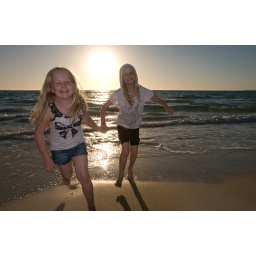
the girls playing in and out of the water at Warnbro Beach, WA. fillfash with the popup, manual exposure.